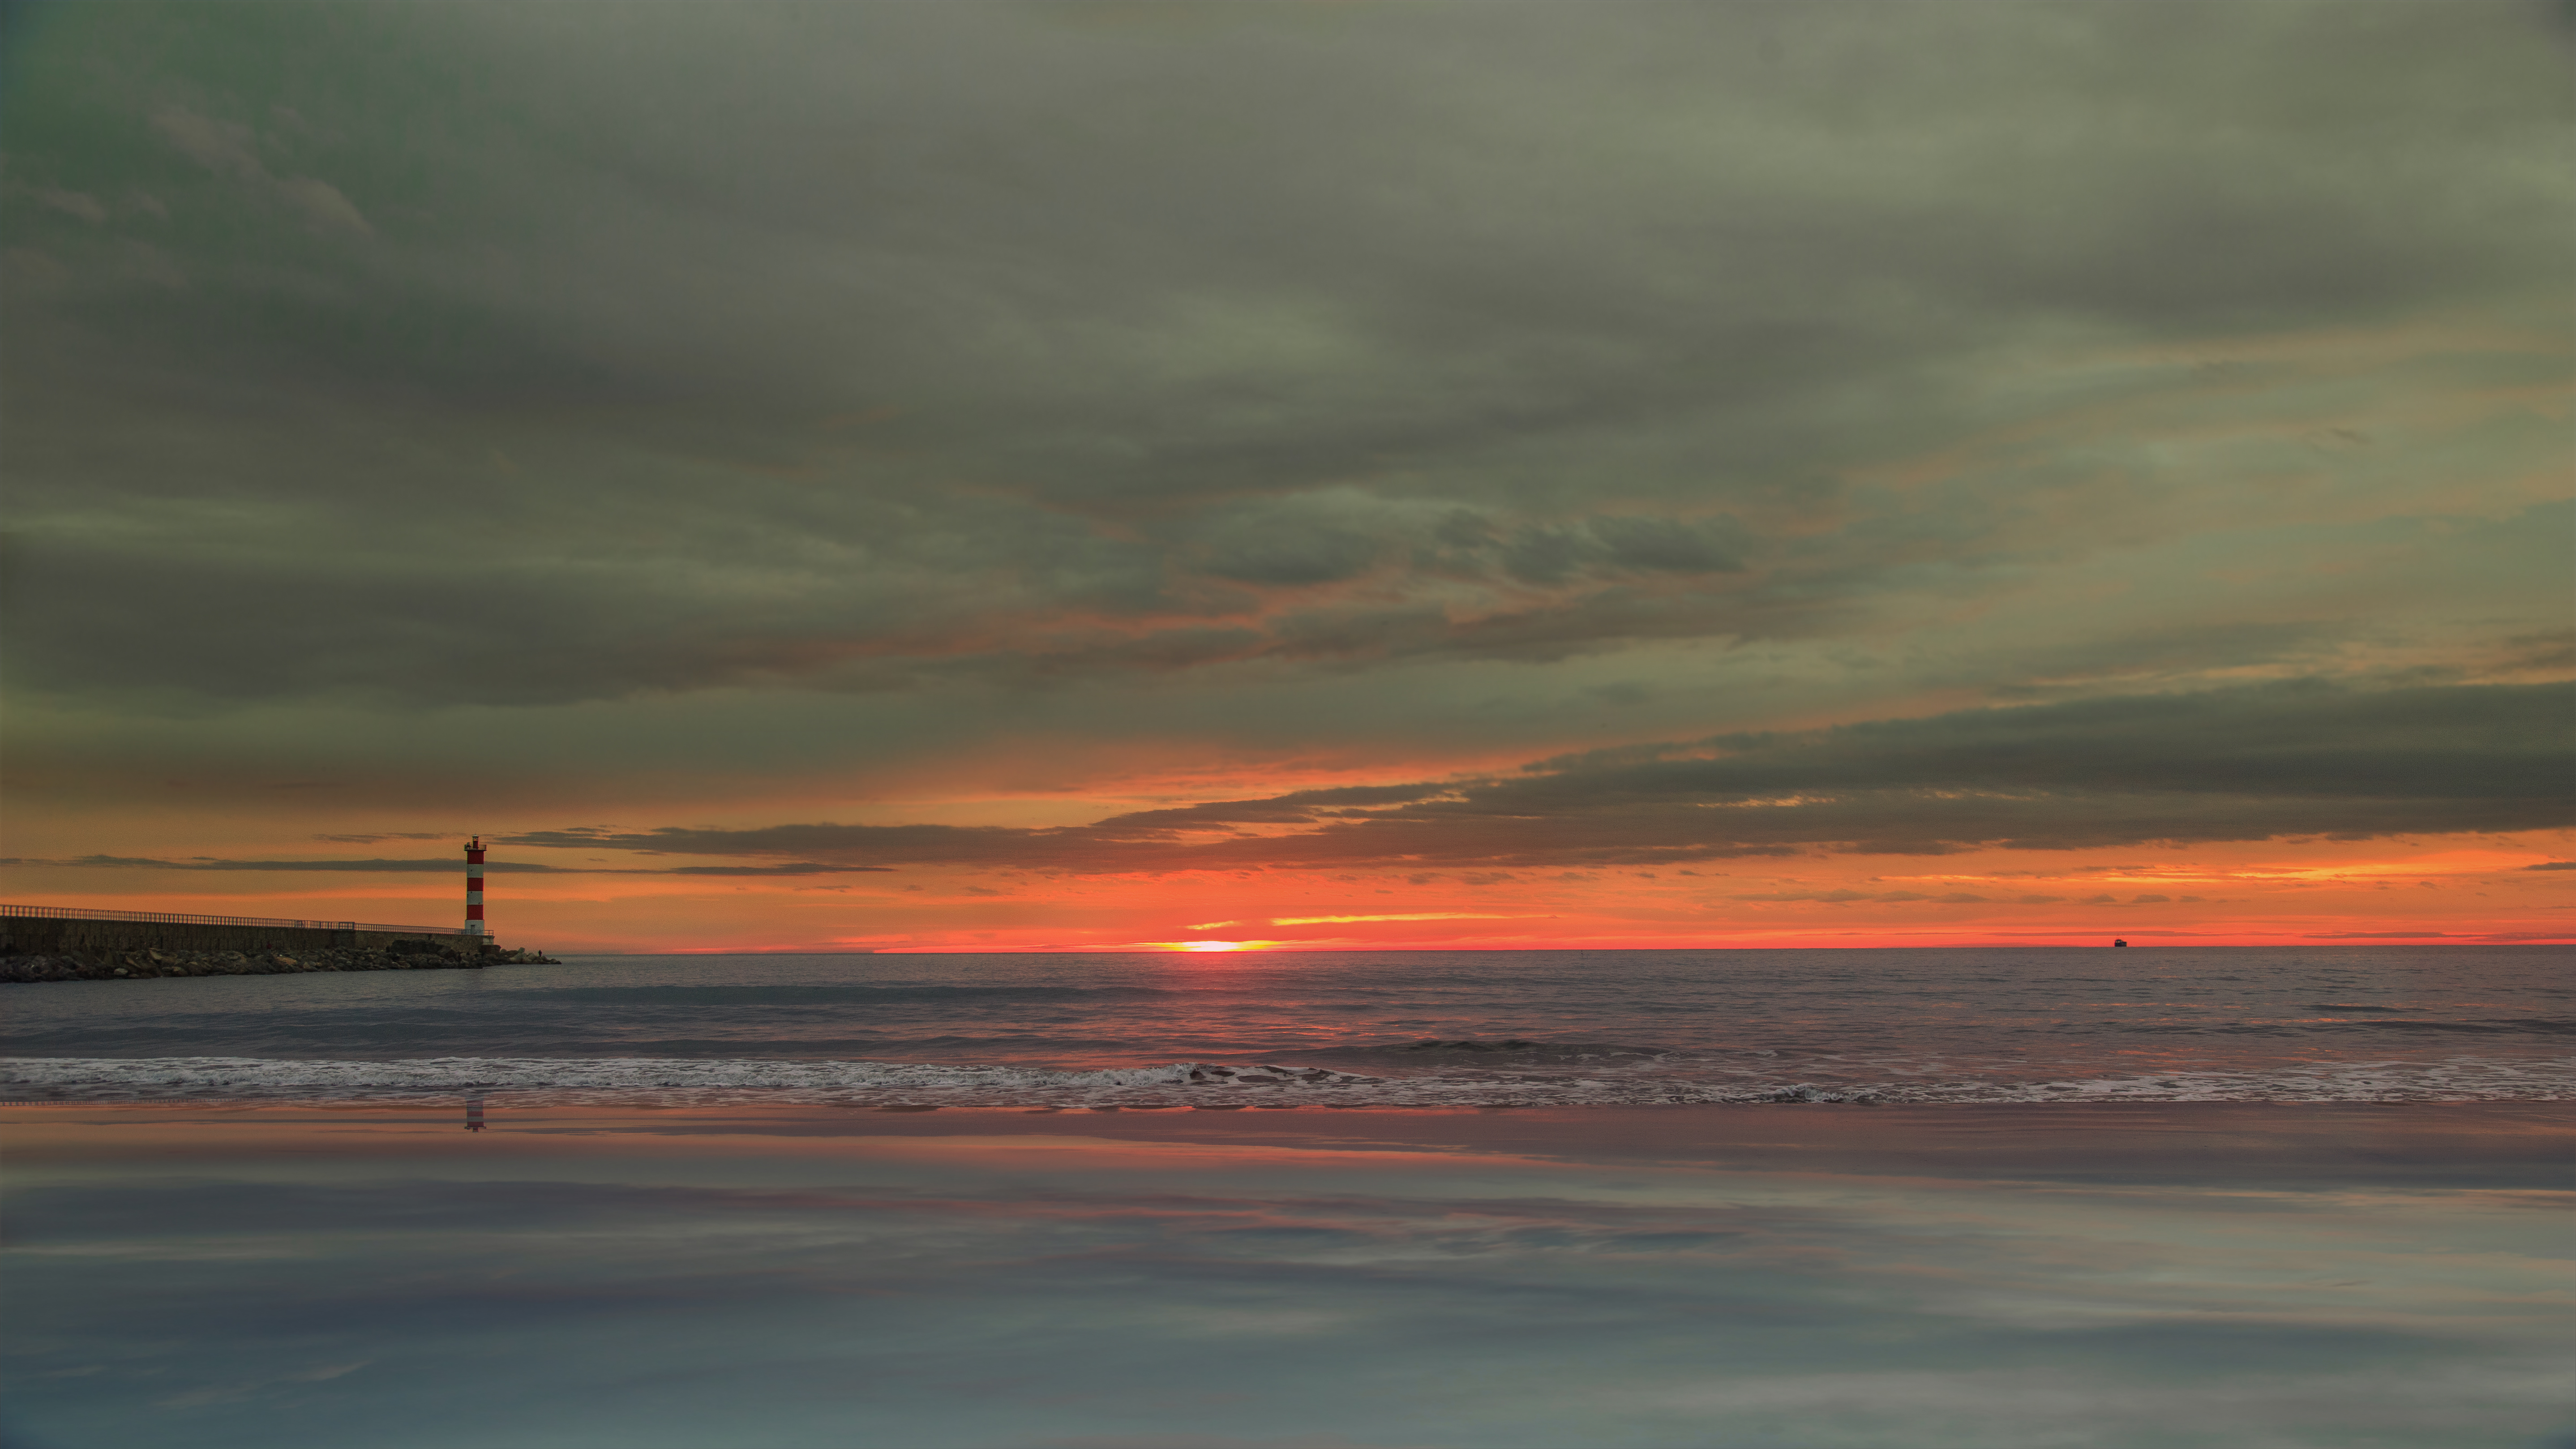
beach, sea, coast, water, ocean, horizon, cloud, lighthouse, sky, sun, sunrise, sunset, morning, shore, wave, dawn, dusk, evening, reflection, canon, seascape, body of water, waves, clouds, nuages, nuage, soleil, wallpaper, reflet, 5d, longexposure, waterscape, le, 5dmarkiii, portlanouvelle, matin, matine, markiii, afterglow, wind wave